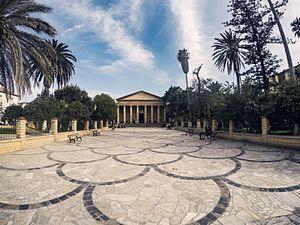
L'Algérie ; et arabe algérien : الدزاير, الجازاير ou لدزاير ; en tamazight et tifinagh ⴷⵣⴰⵢⵔ est un pays d’Afrique du Nord faisant partie du Maghreb. Depuis 1962, elle est nommée en forme longue République algérienne démocratique et populaire, abrégée en RADP. Sa capitale est Alger, la ville la plus peuplée du pays, dans le Nord, sur la côte méditerranéenne.